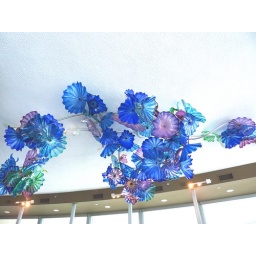
blue flowers in Chihuly glass sculpture Meijer Gardens